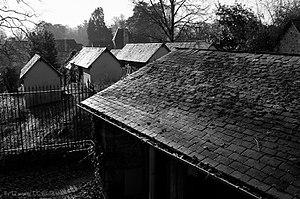
Cour de l'ancienne école maternelle, et cabanons au delà des grilles. Les cabanons, à proximité des jardins ouvriers, sont une composante représentative, presque symbolique, du village industriel de Fontaine-Daniel.
Fontaine-Daniel est un village français situé dans le département de la Mayenne et la région Pays-de-la-Loire, qui dépend de la commune de Saint-Georges-Buttavent située à 7 km. C'est un village ouvrier né de l'activité textile dont l'organisation et l'architecture sont remarquables.